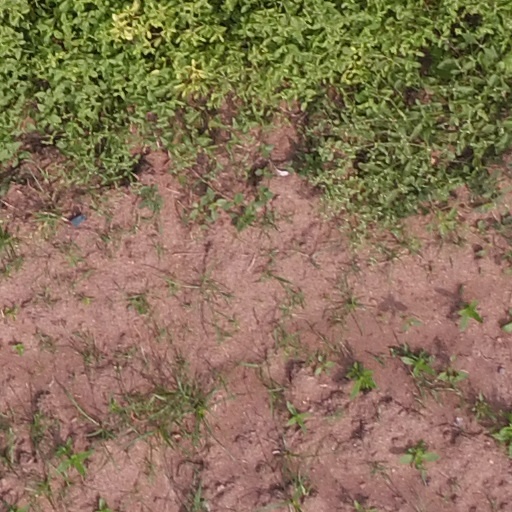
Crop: maize; corn